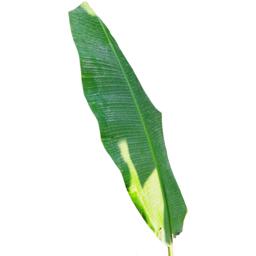
Label: MALBHOG LEAF